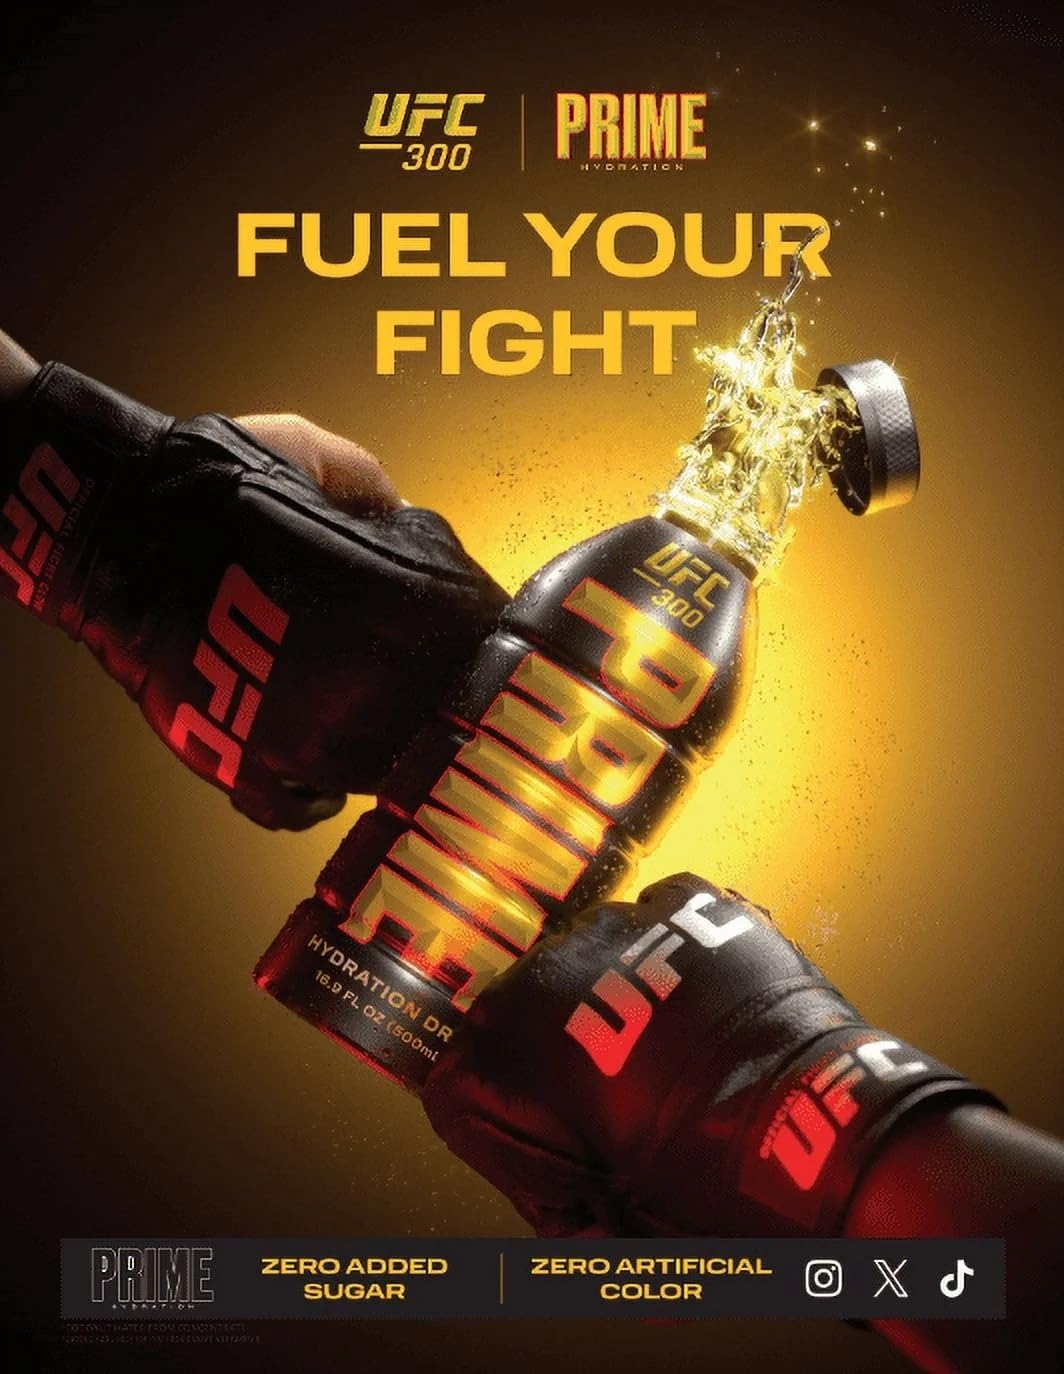
Item Name: Prime Hydration Drink, UFC 300 Edition, 16.9oz, Single Bottle
Value: 16.9
Unit: Fl Oz

Price: 7.97